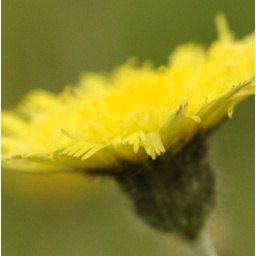
flora near lake Nysa/Poland